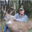
Label: deer